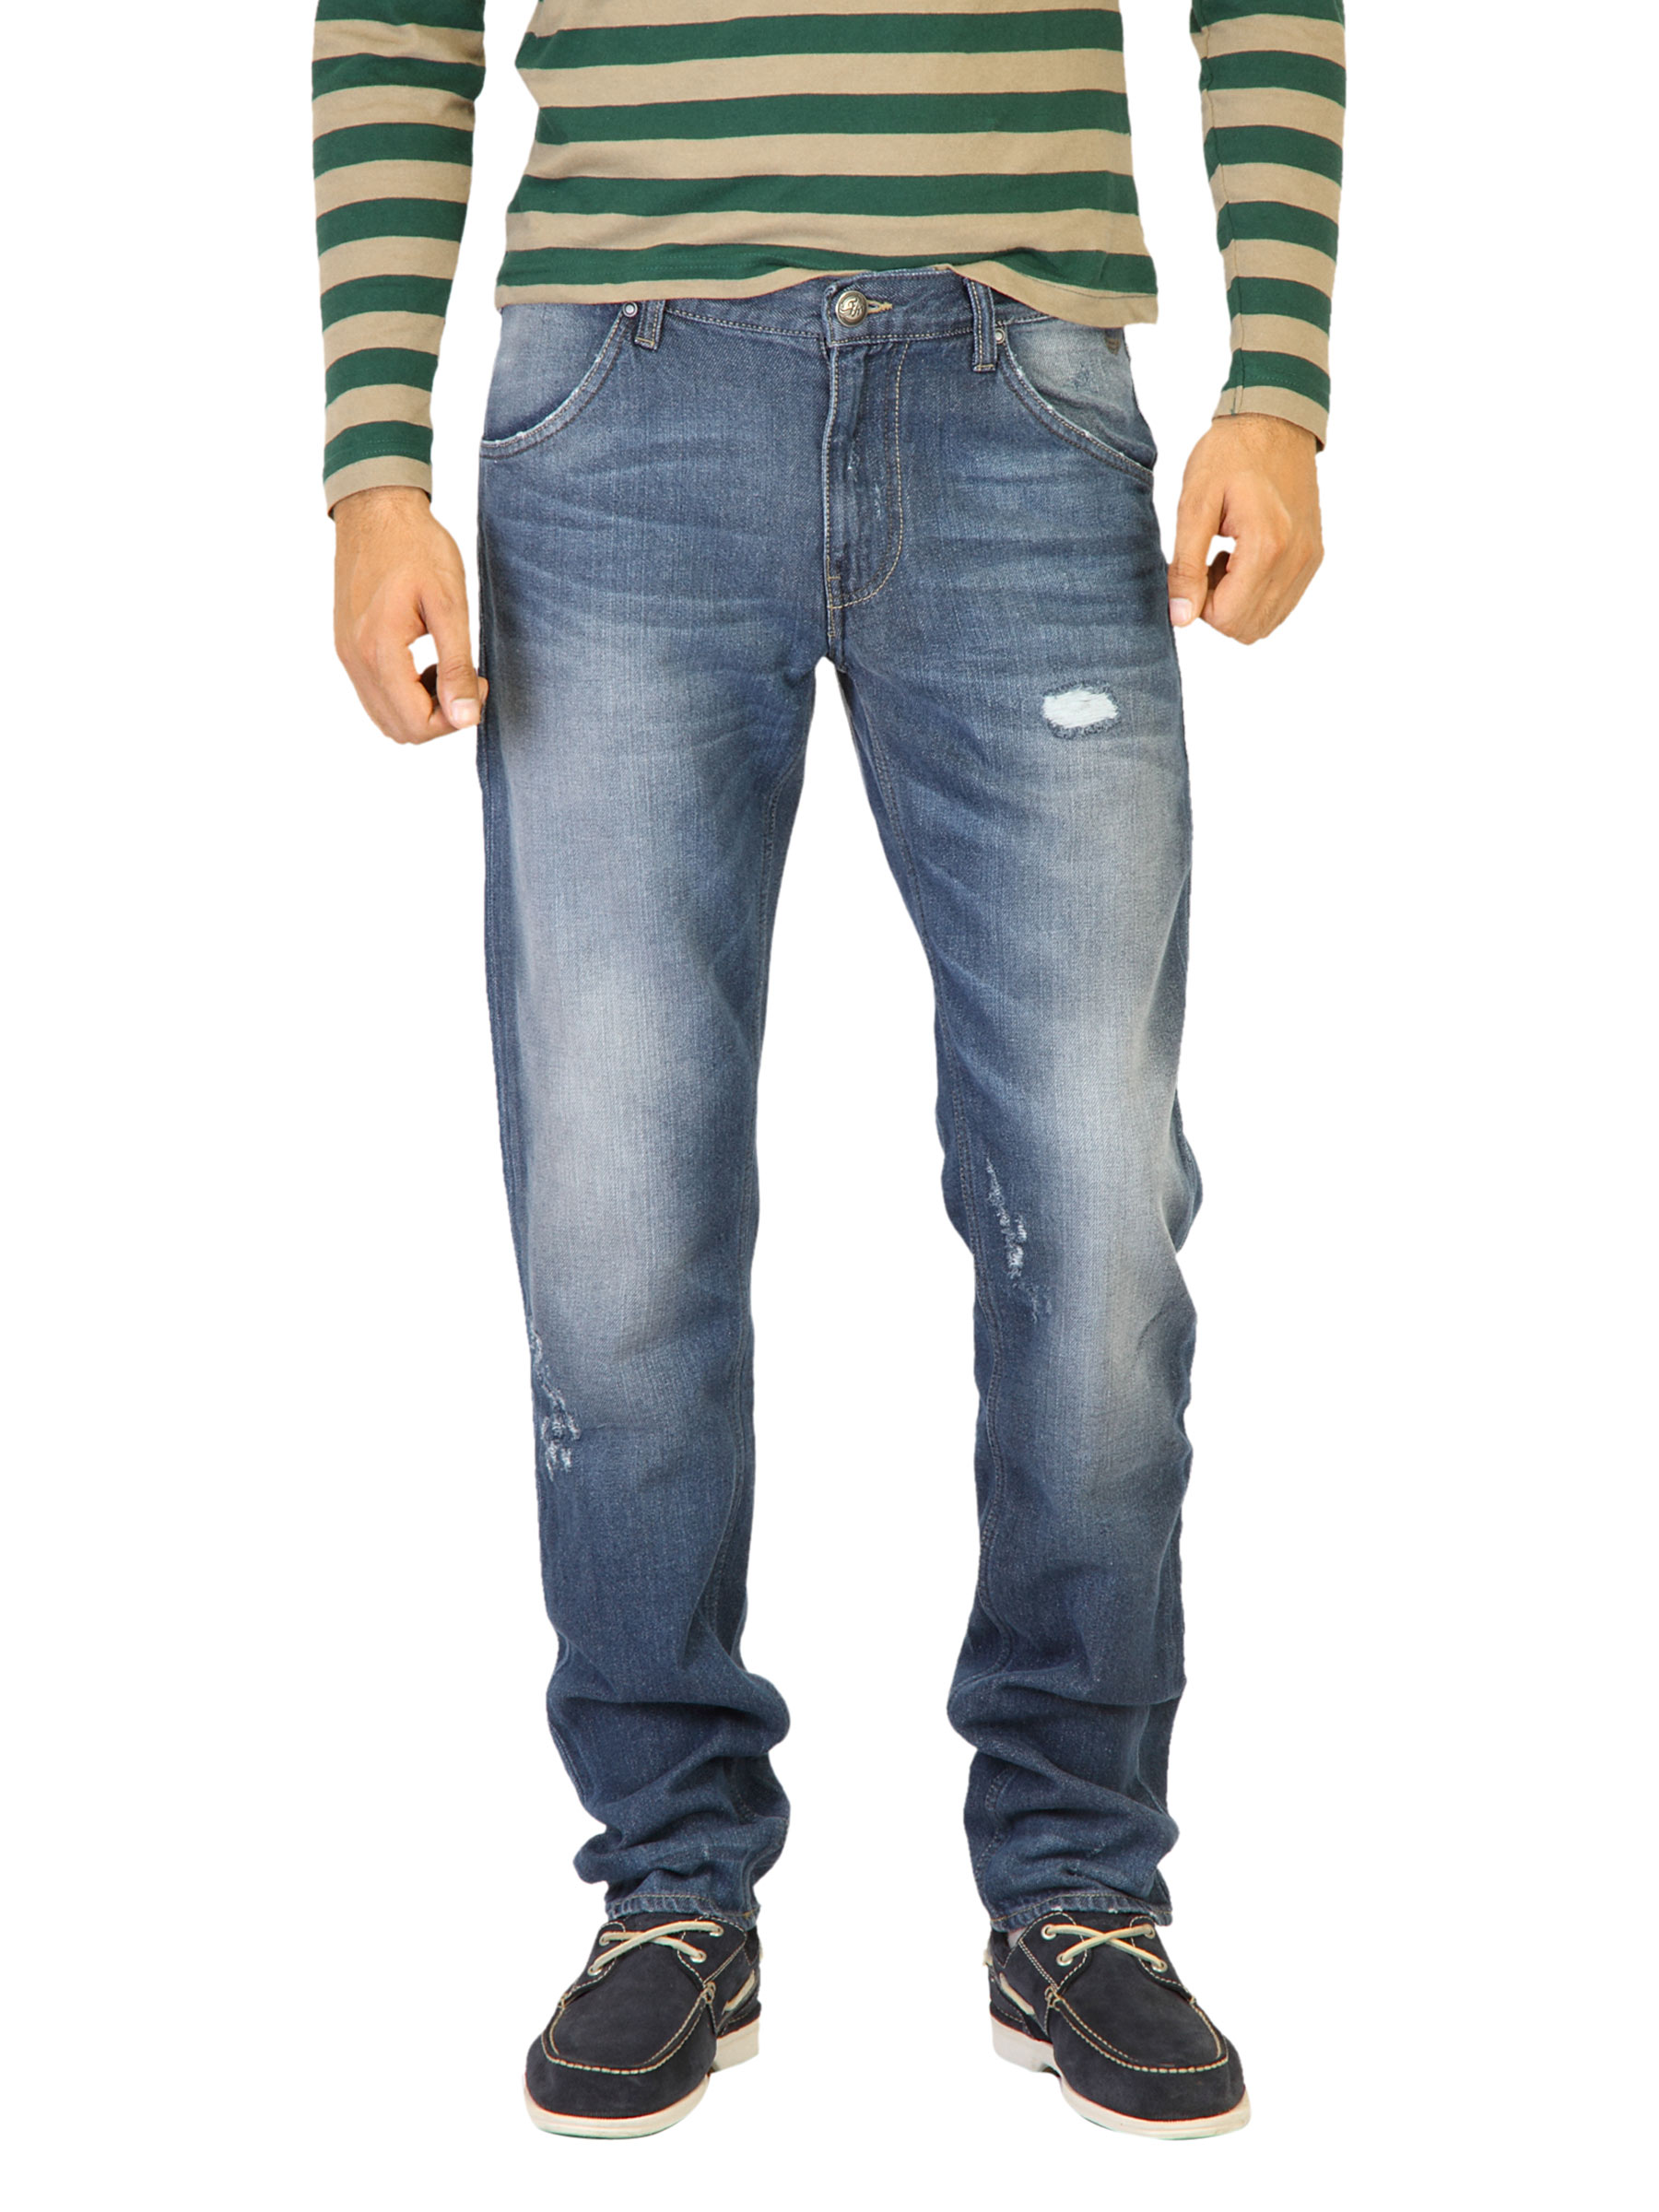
Flying Machine Men Washed Blue Jeans
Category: Apparel / Bottomwear / Jeans
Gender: Men
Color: Blue
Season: Winter 2016
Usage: Casual